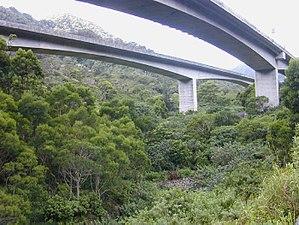
Kalamakua était un noble hawaïen; le chef de Halawa, Oahu. Il a ordonné la construction de grands étangs de taro à Waikiki.